Martin Fourcade

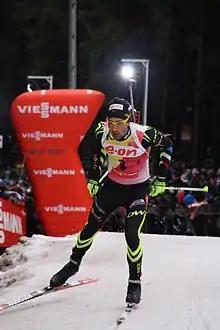
Martin Fourcade in Oberhof in January 2014

At the start of the year 2014 Fourcade won the mass start in Oberhof, his first World Cup victory there. He then decided to skip the Ruhpolding weekend to train for the olympics. His final tune-up for the olympics, the Antholz World Cup weekend wasn't all that successful, although the French team, anchored by Martin Fourcade, did win the men's relay.